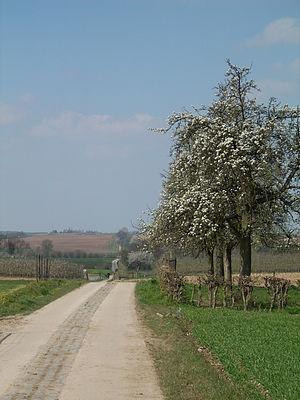
Chaussée romaine de Tongres à Tirlemont.